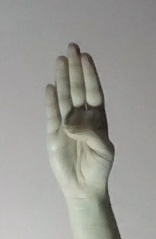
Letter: kaaf